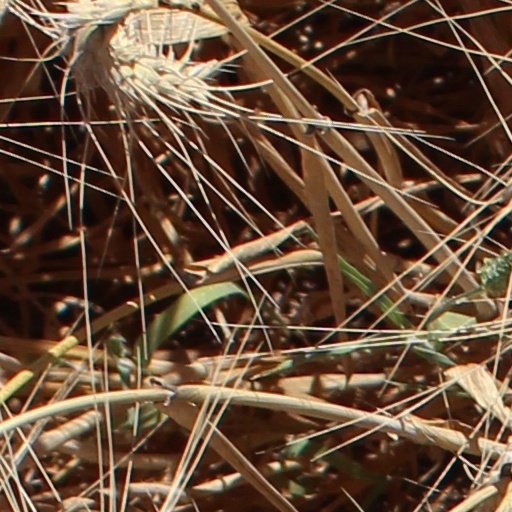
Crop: wheat